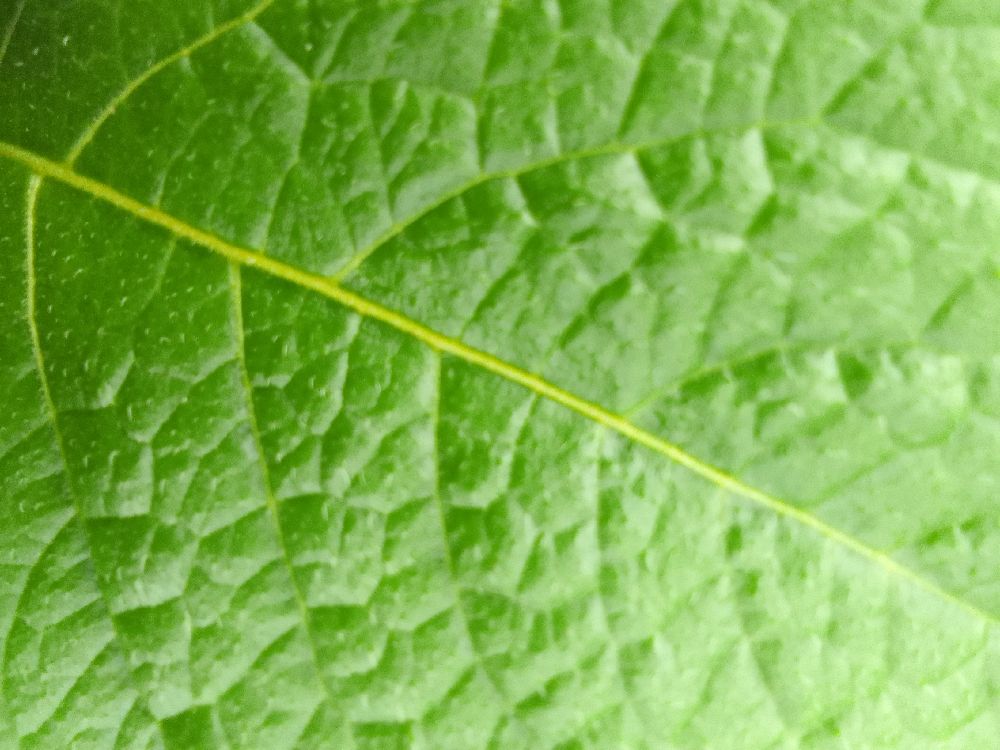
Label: Healthy